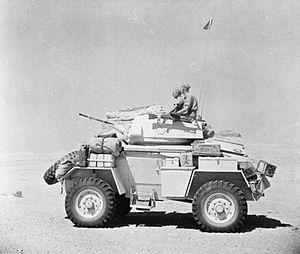
Le 9ᵉ/12ᵉ régiment royal de lanciers, en anglais 9th/12th Royal Lancers, en abrégé 9/12L, est un régiment de cavalerie de l'armée de terre britannique. Il remplit actuellement un rôle de reconnaissance pour lequel il est équipé de la famille de véhicules CVR. Le régiment est basé à Hohne, dans le nord de l'Allemagne, depuis l'an 2000. Il fournit les moyens humains de reconnaissance de la 7ᵉ brigade blindée. Les recrues du 9ᵉ/12ᵉ régiment royal de lanciers, surnommés The Delhi Spearmen, proviennent principalement du Derbyshire, du Leicestershire, du Northamptonshire, du Rutland, du Cambridgeshire, du Bedfordshire, du Hertfordshire, de l'Essex et du Grand Londres.